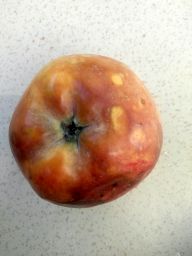
Fruit: Apple
Quality: Bad